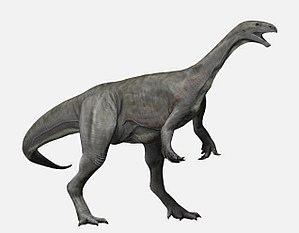
Asylosaurus est un genre éteint de dinosaures sauropodomorphes du Trias supérieur, décrit à partir de fossiles découverts en Angleterre.